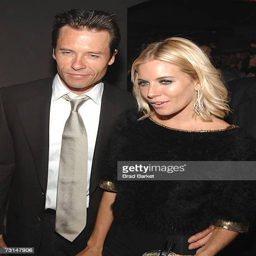
actors attend the premiere after party